Tulsa Air and Space Museum & Planetarium

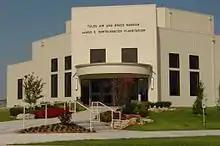
The James E. Bertelsmeyer Planetarium

The James E. Bertelsmeyer Planetarium opened at the Tulsa Air and Space Museum in May 2006. The planetarium uses 360-degree high-definition full-dome technology, and features a diameter dome. The planetarium offers full-dome digital shows as well as traditional star shows, and hosts community events.